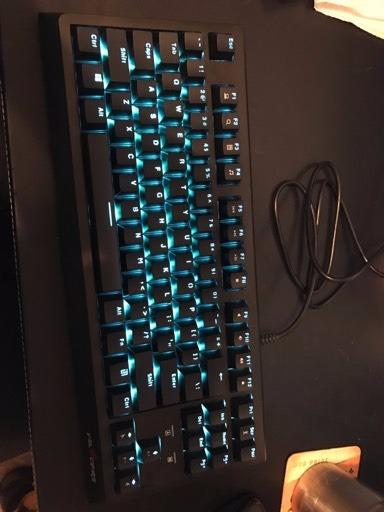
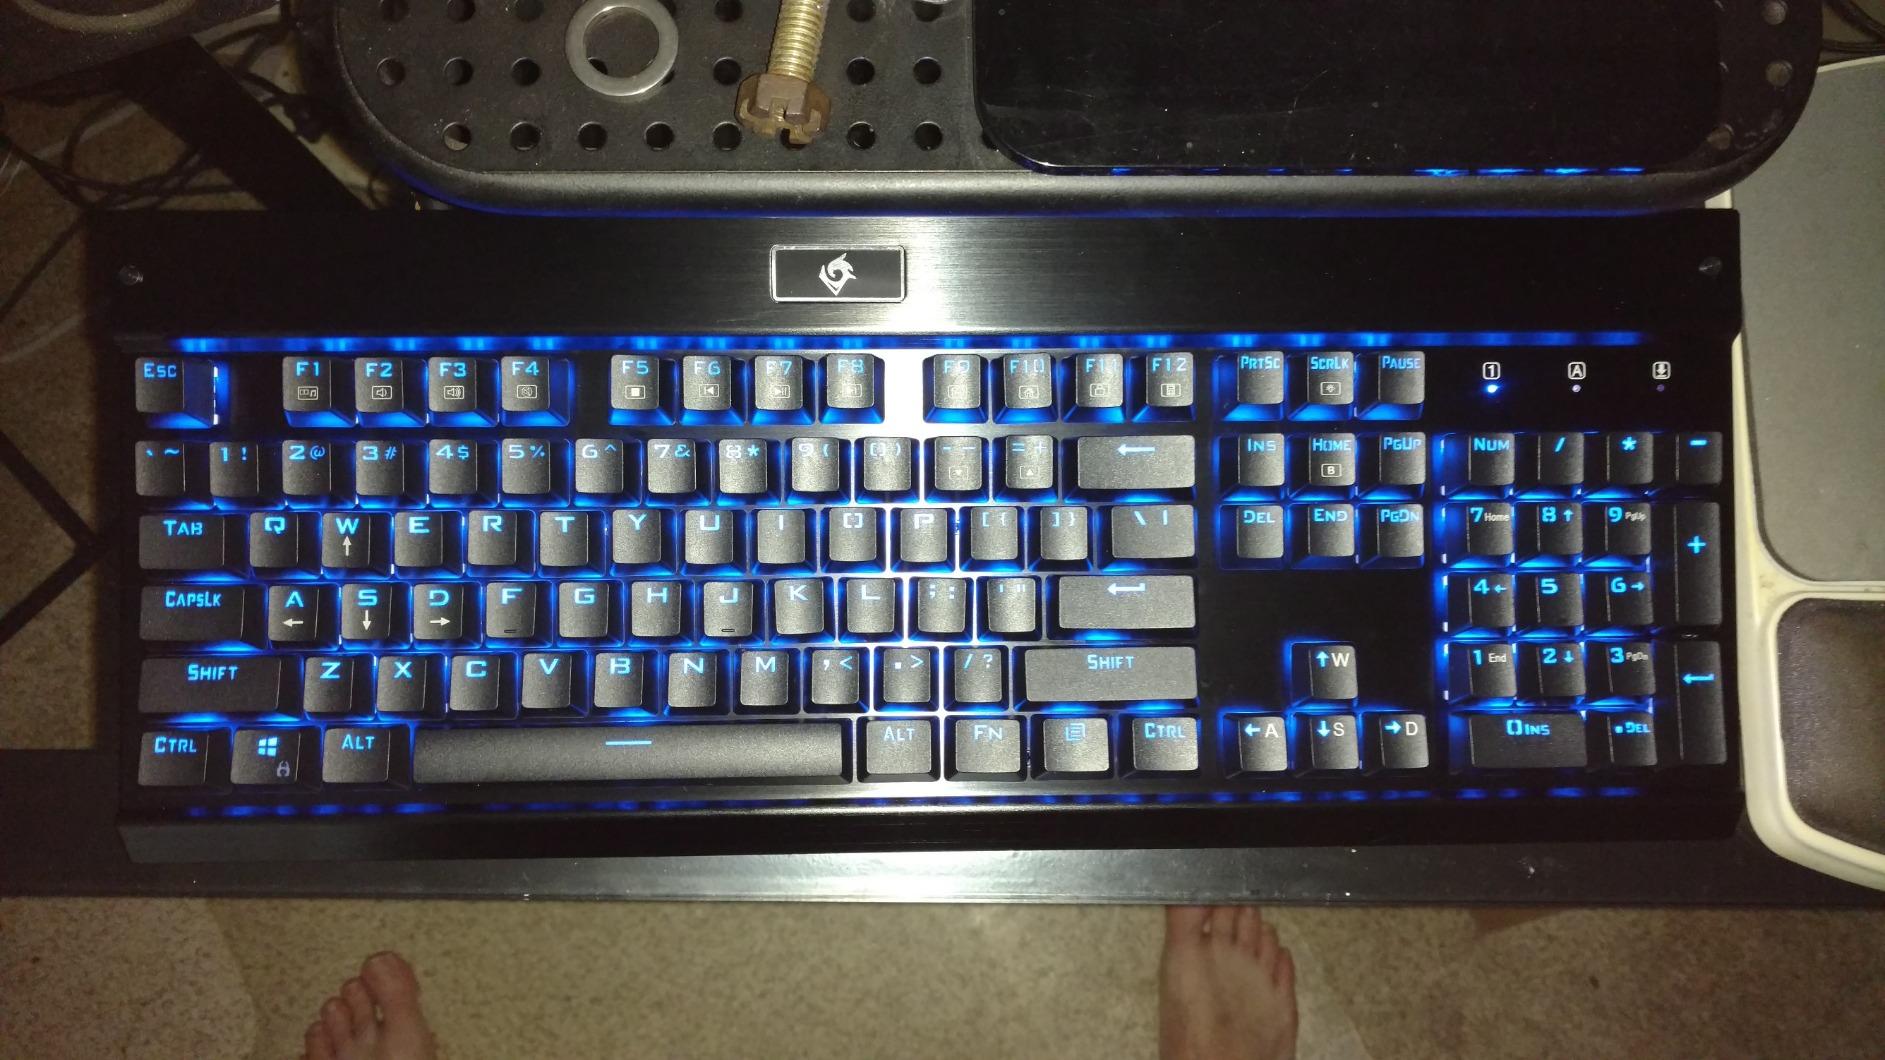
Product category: keyboard
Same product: no